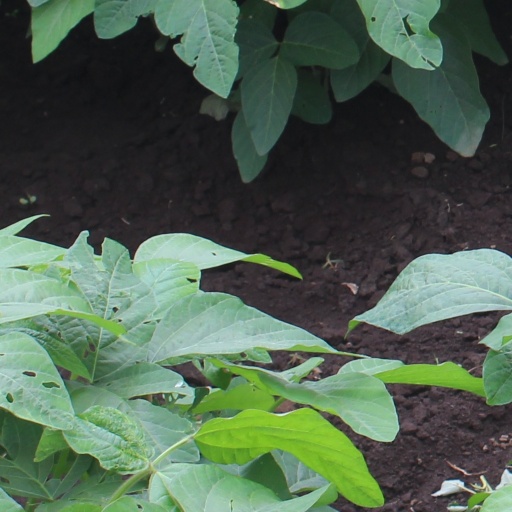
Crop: soybean